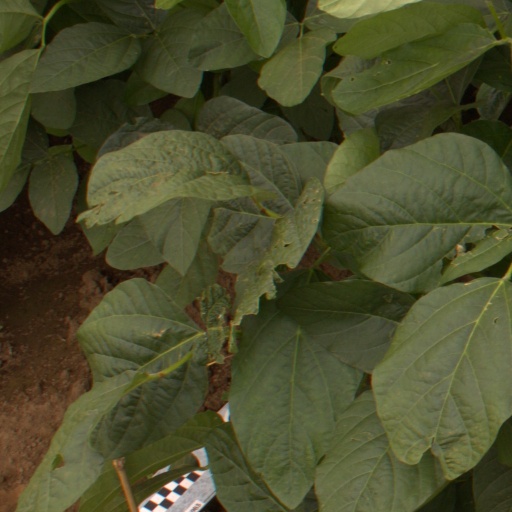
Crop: soybean